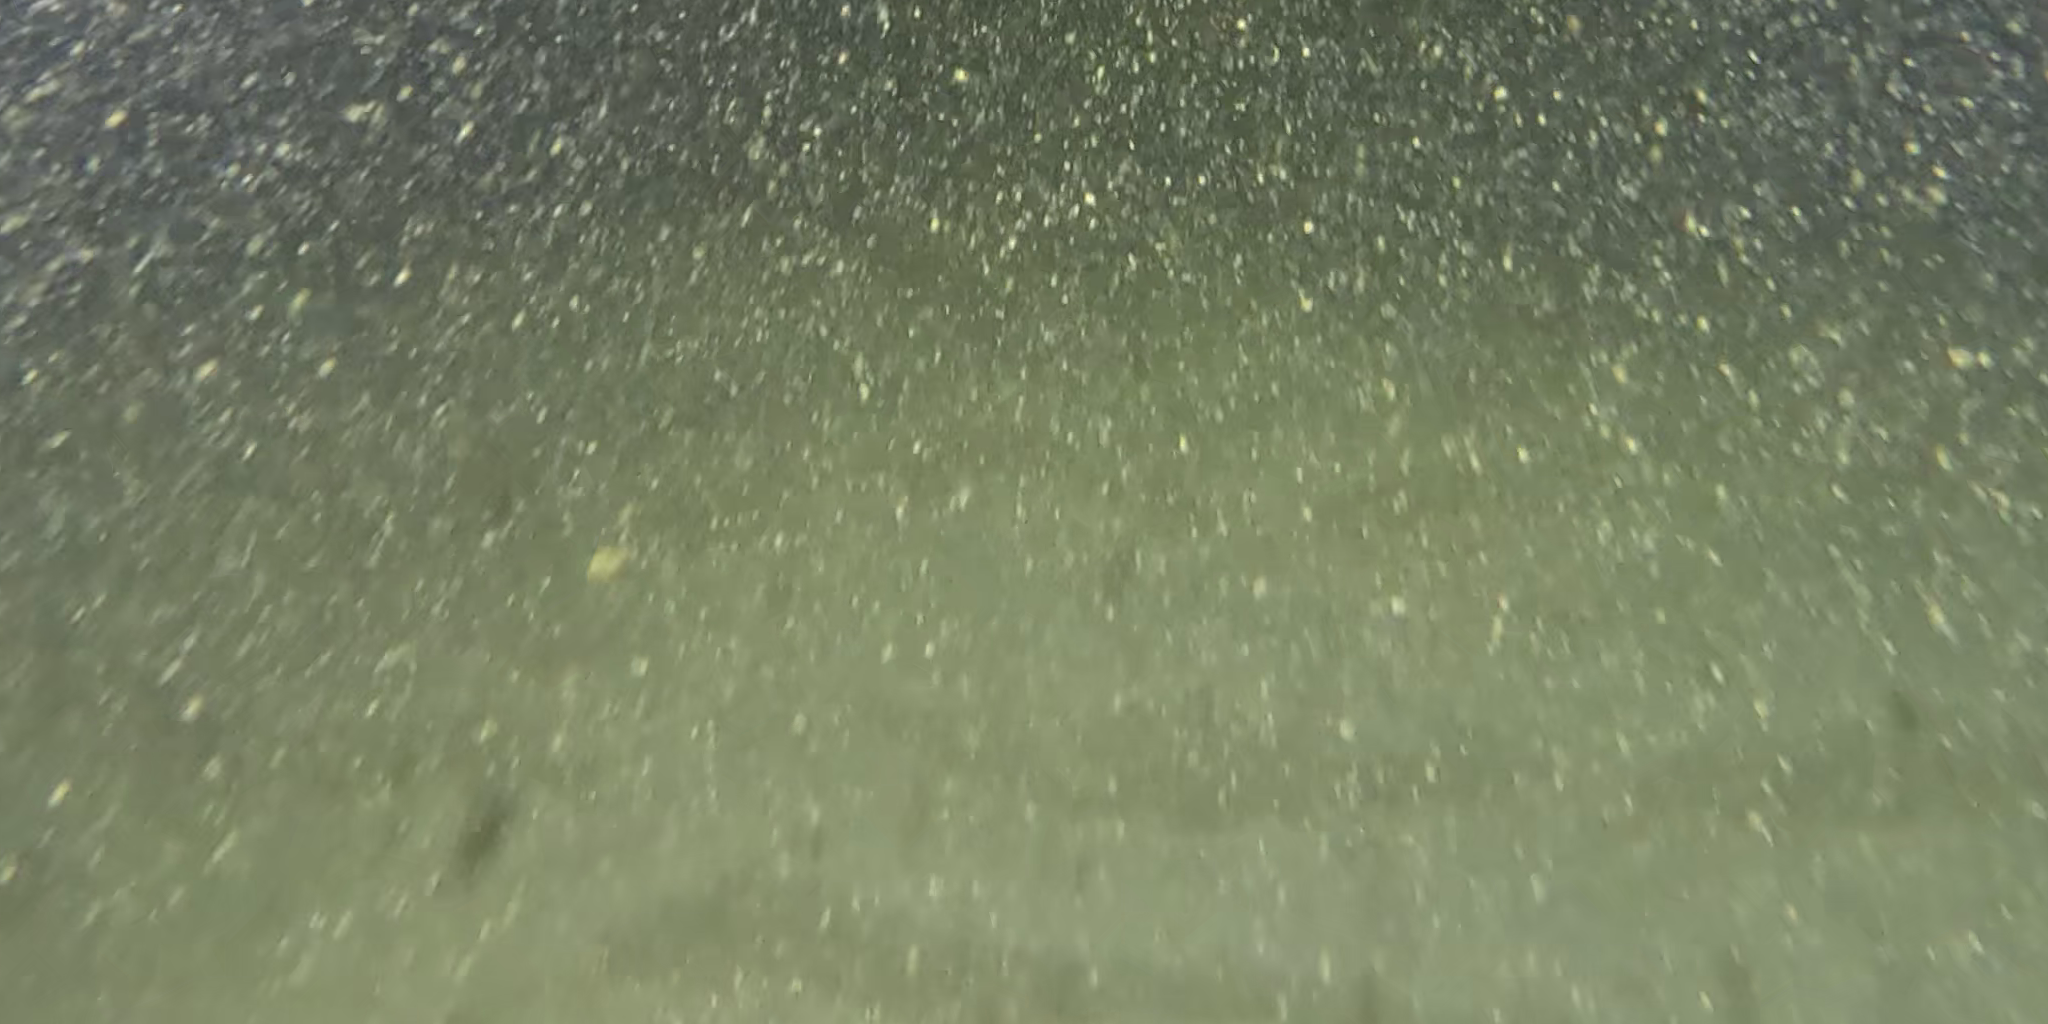
Seabed habitat: sand